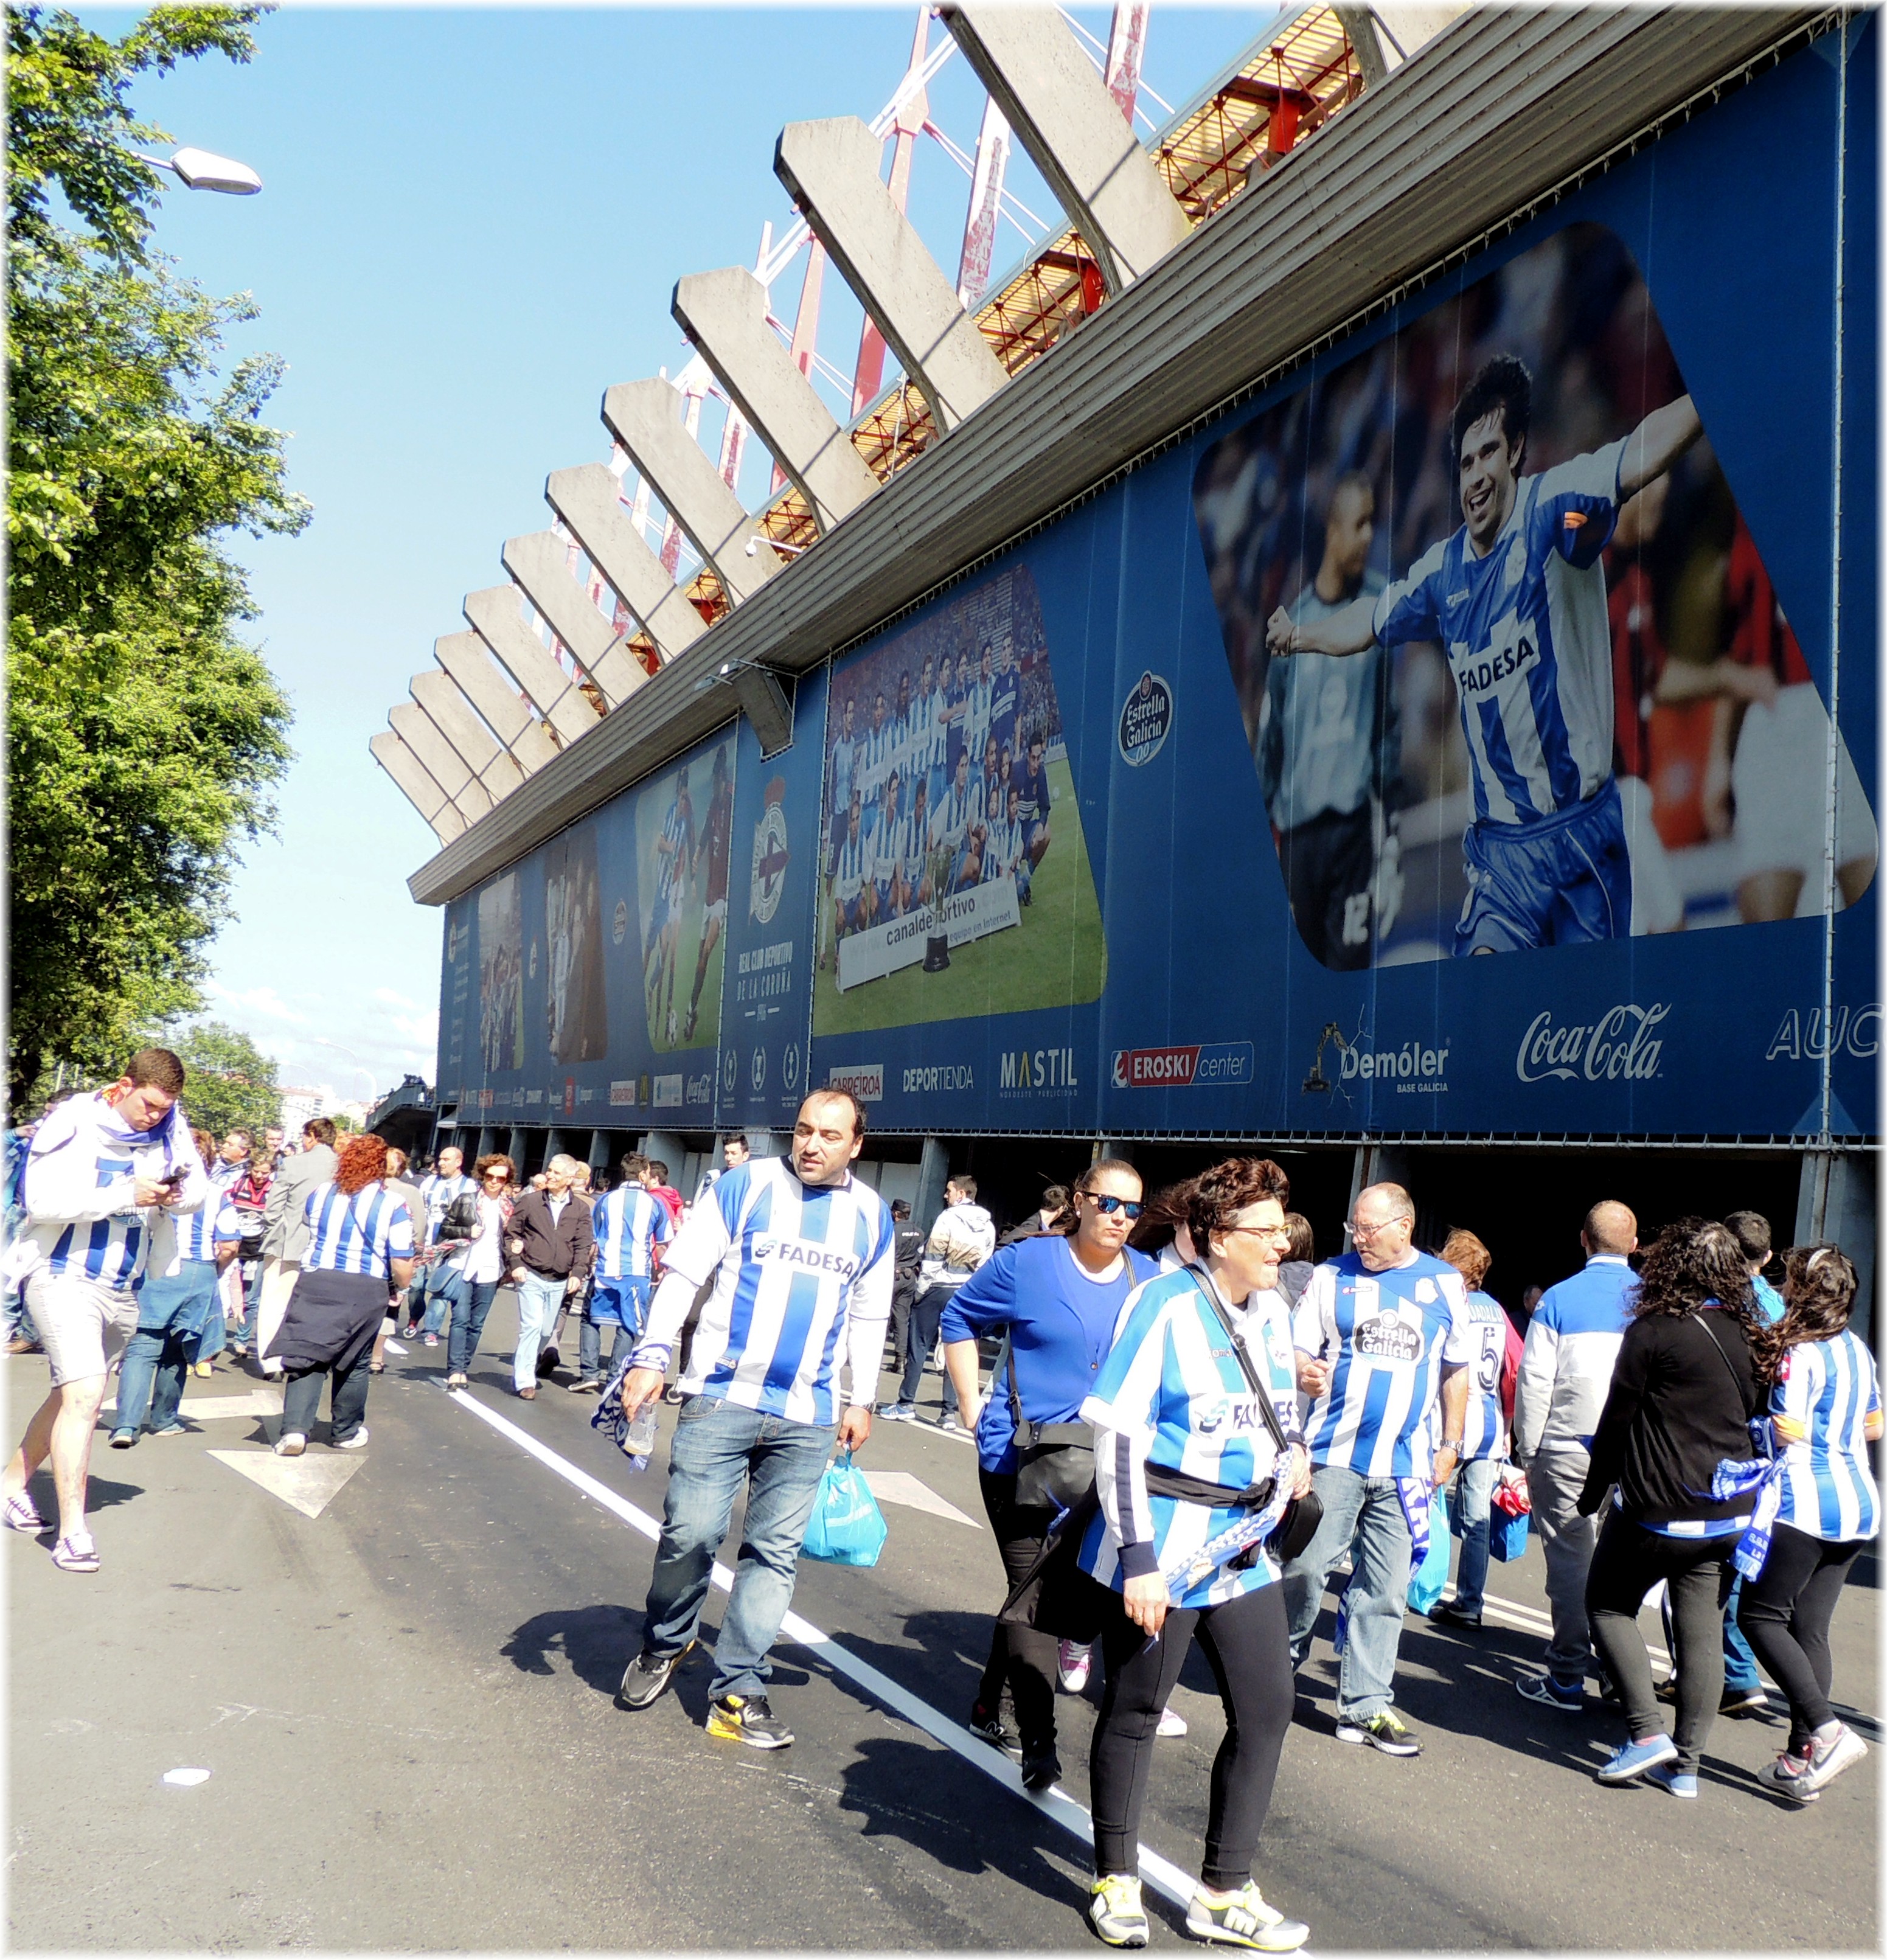
structure, stadium, endurance, sport venue, long distance running